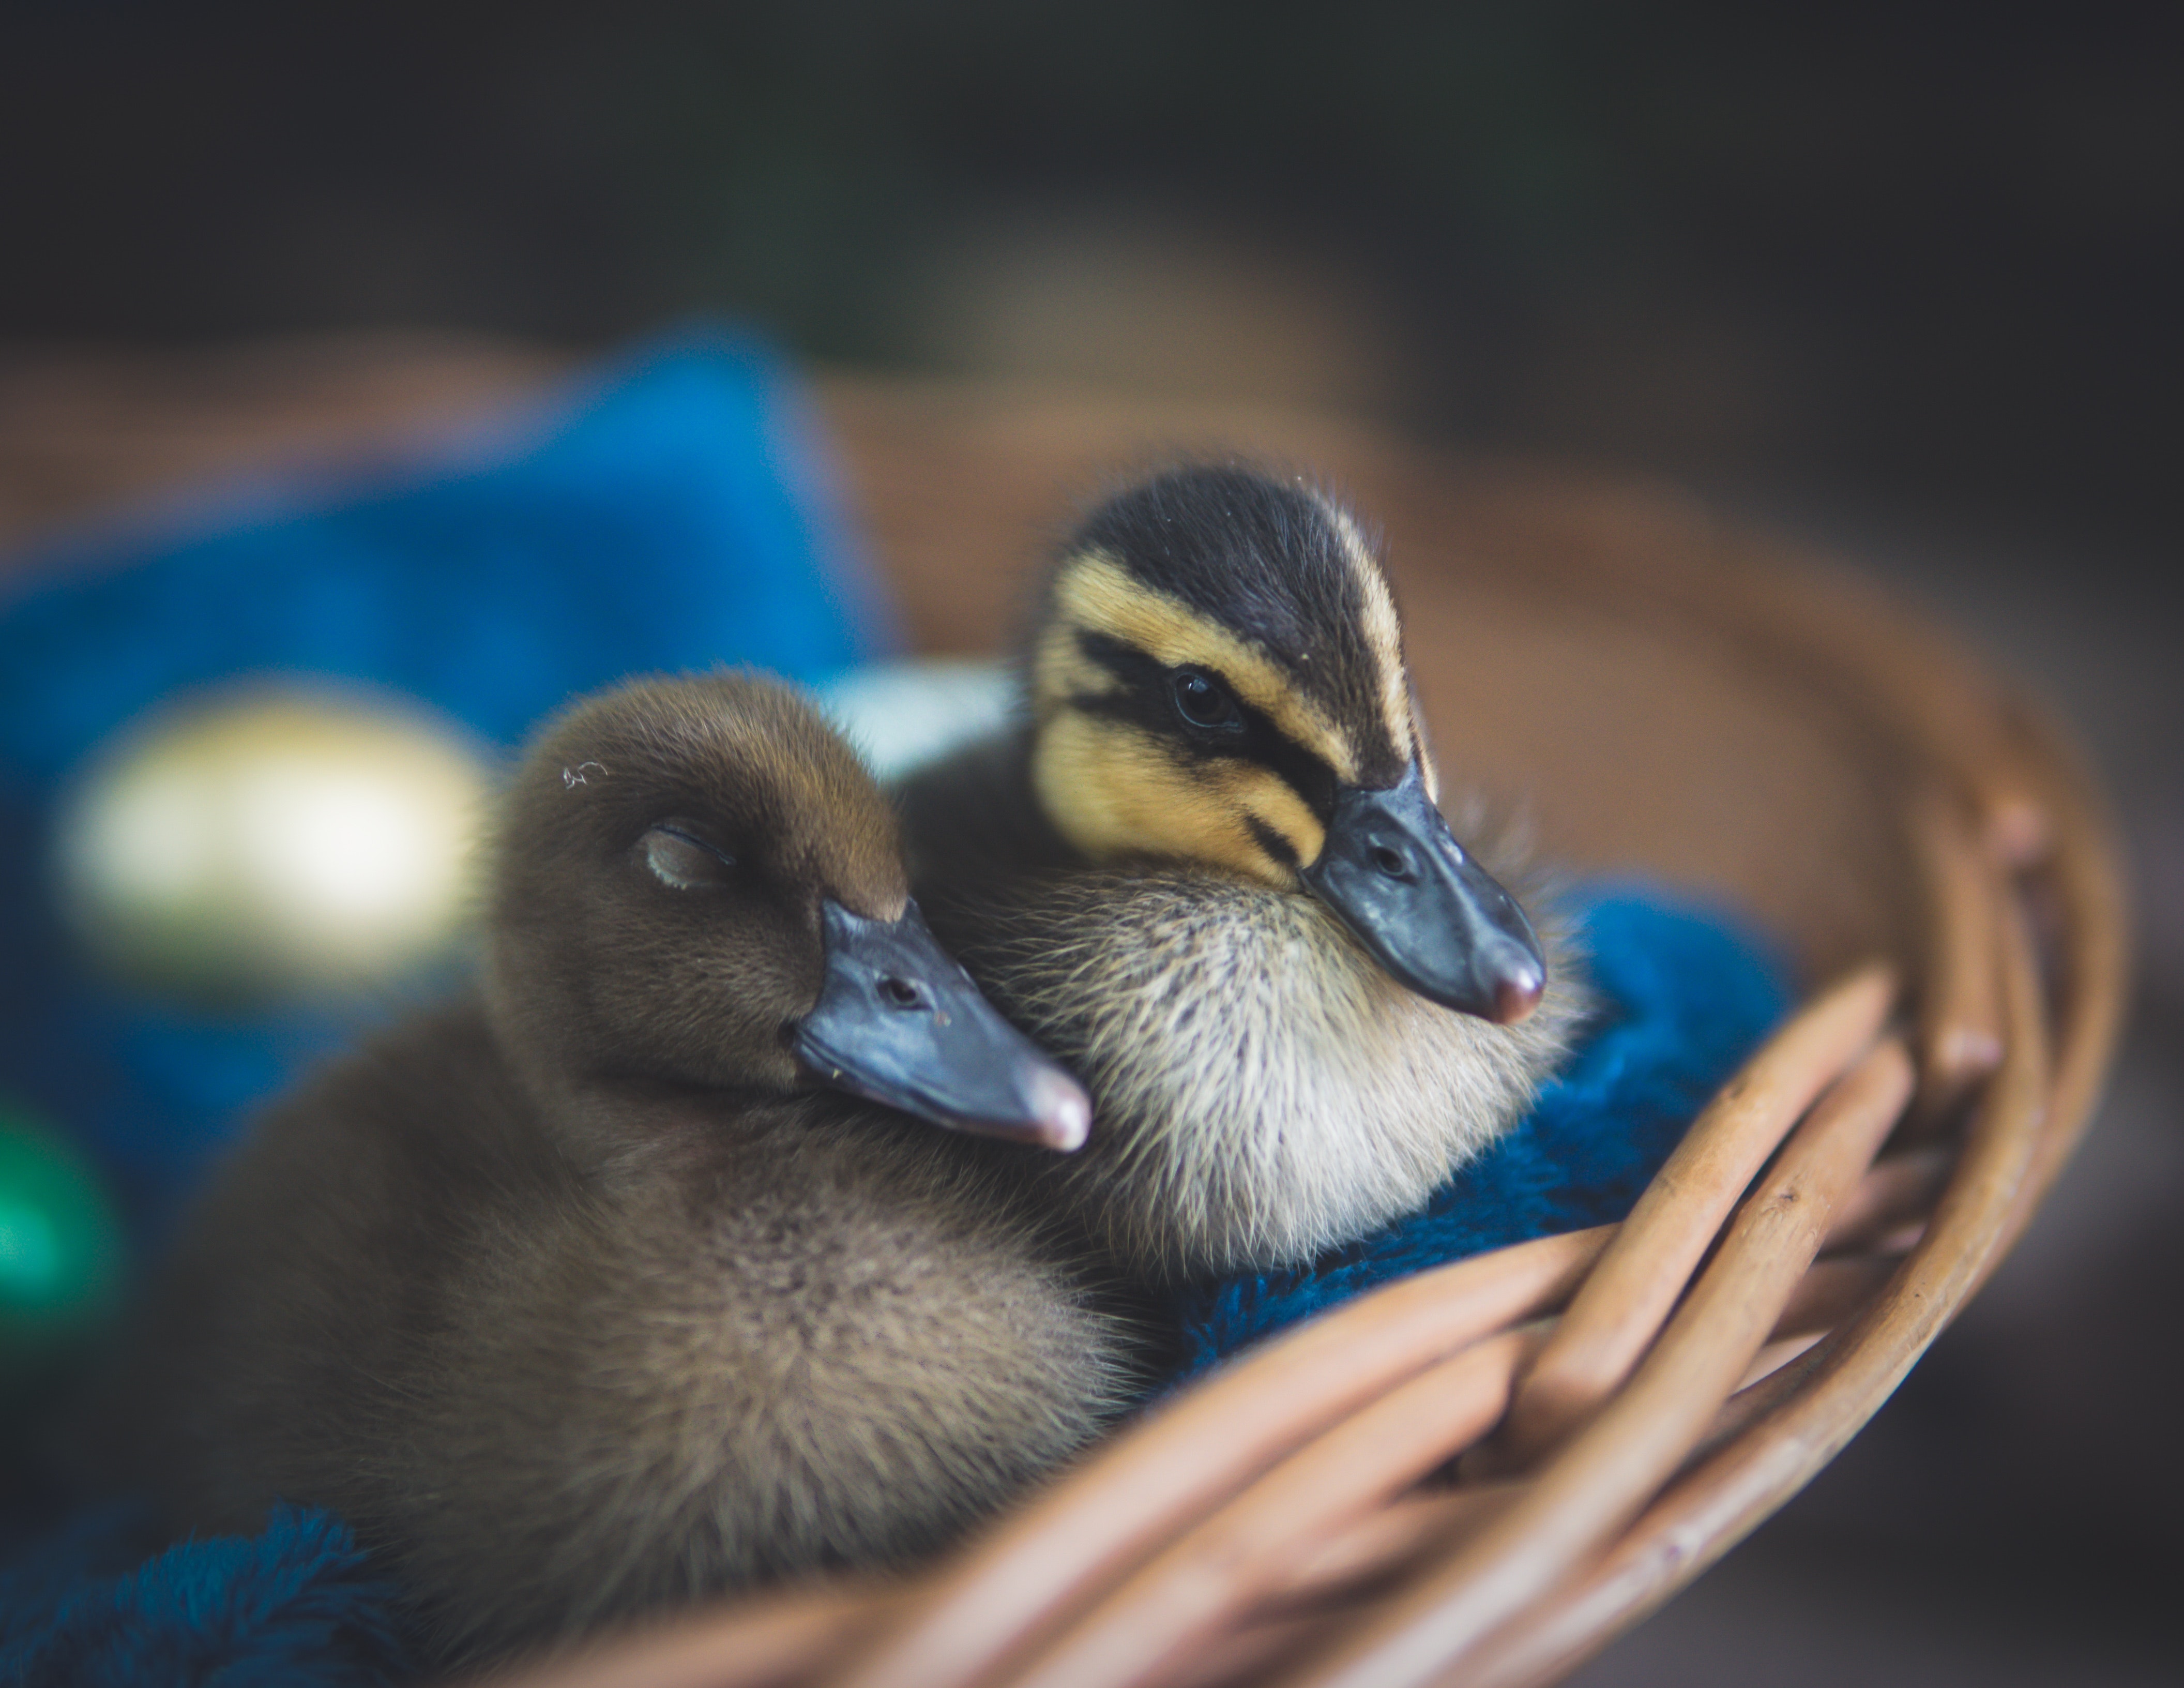
duck, bird, vertebrate, mallard, water bird, ducks, geese and swans, beak, waterfowl, American Black Duck, wildlife, livestock, adaptation, feather, child, poultry